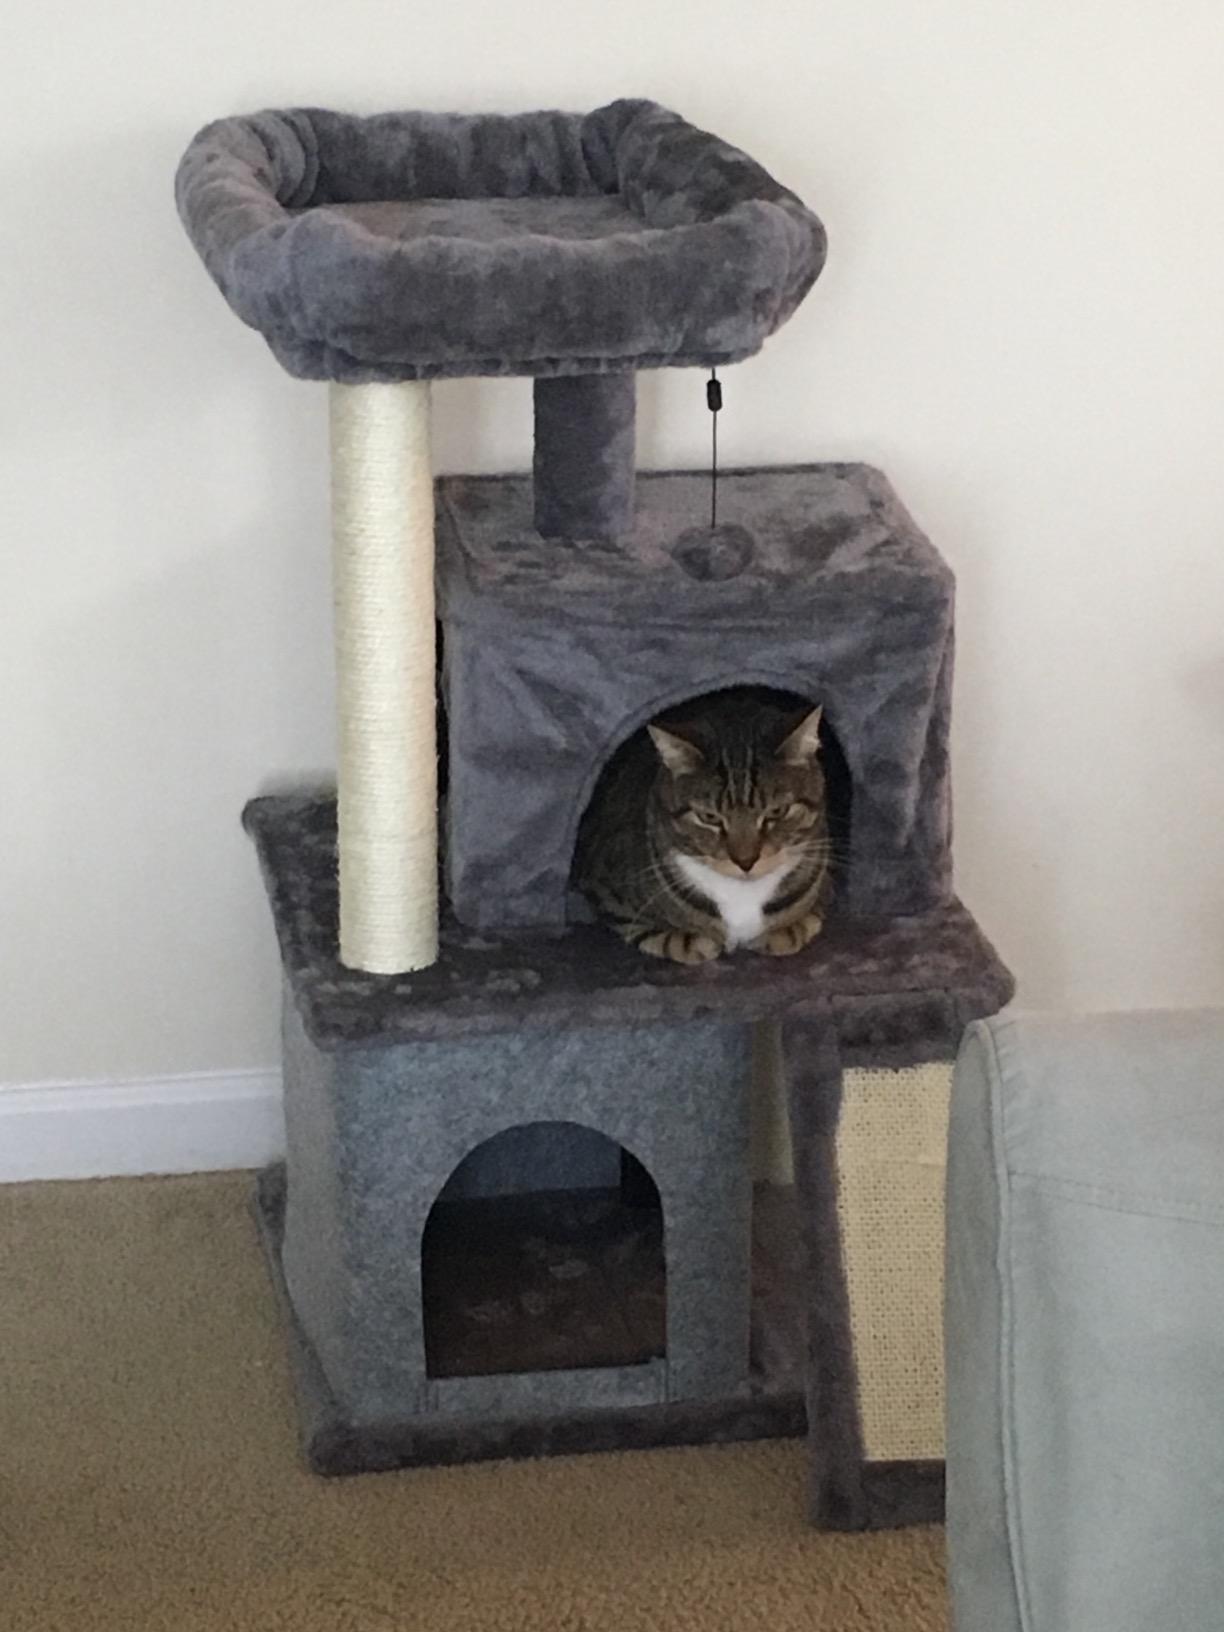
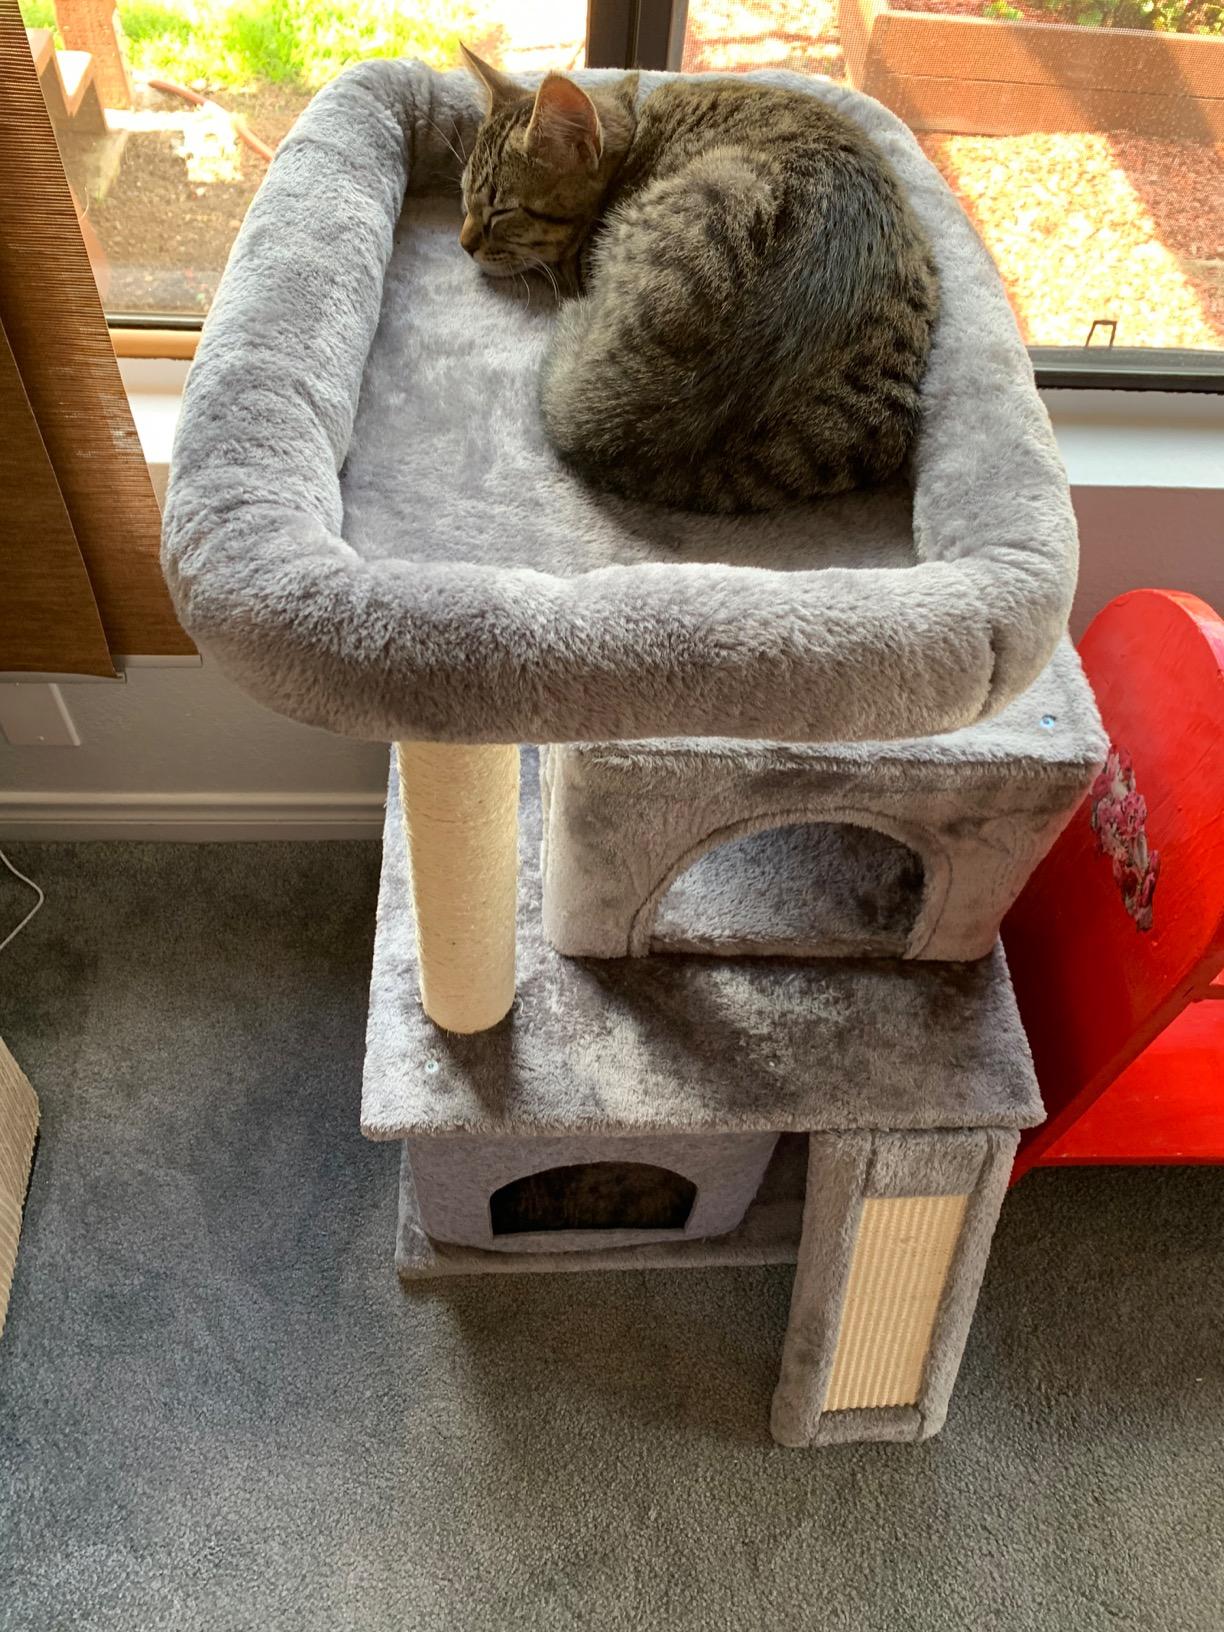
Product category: items_cat tree
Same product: yes